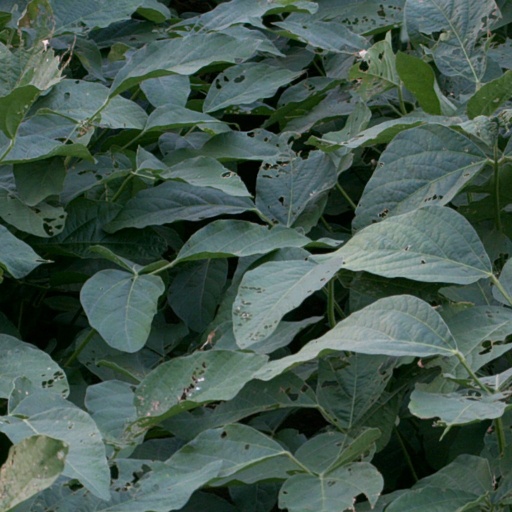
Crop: soybean